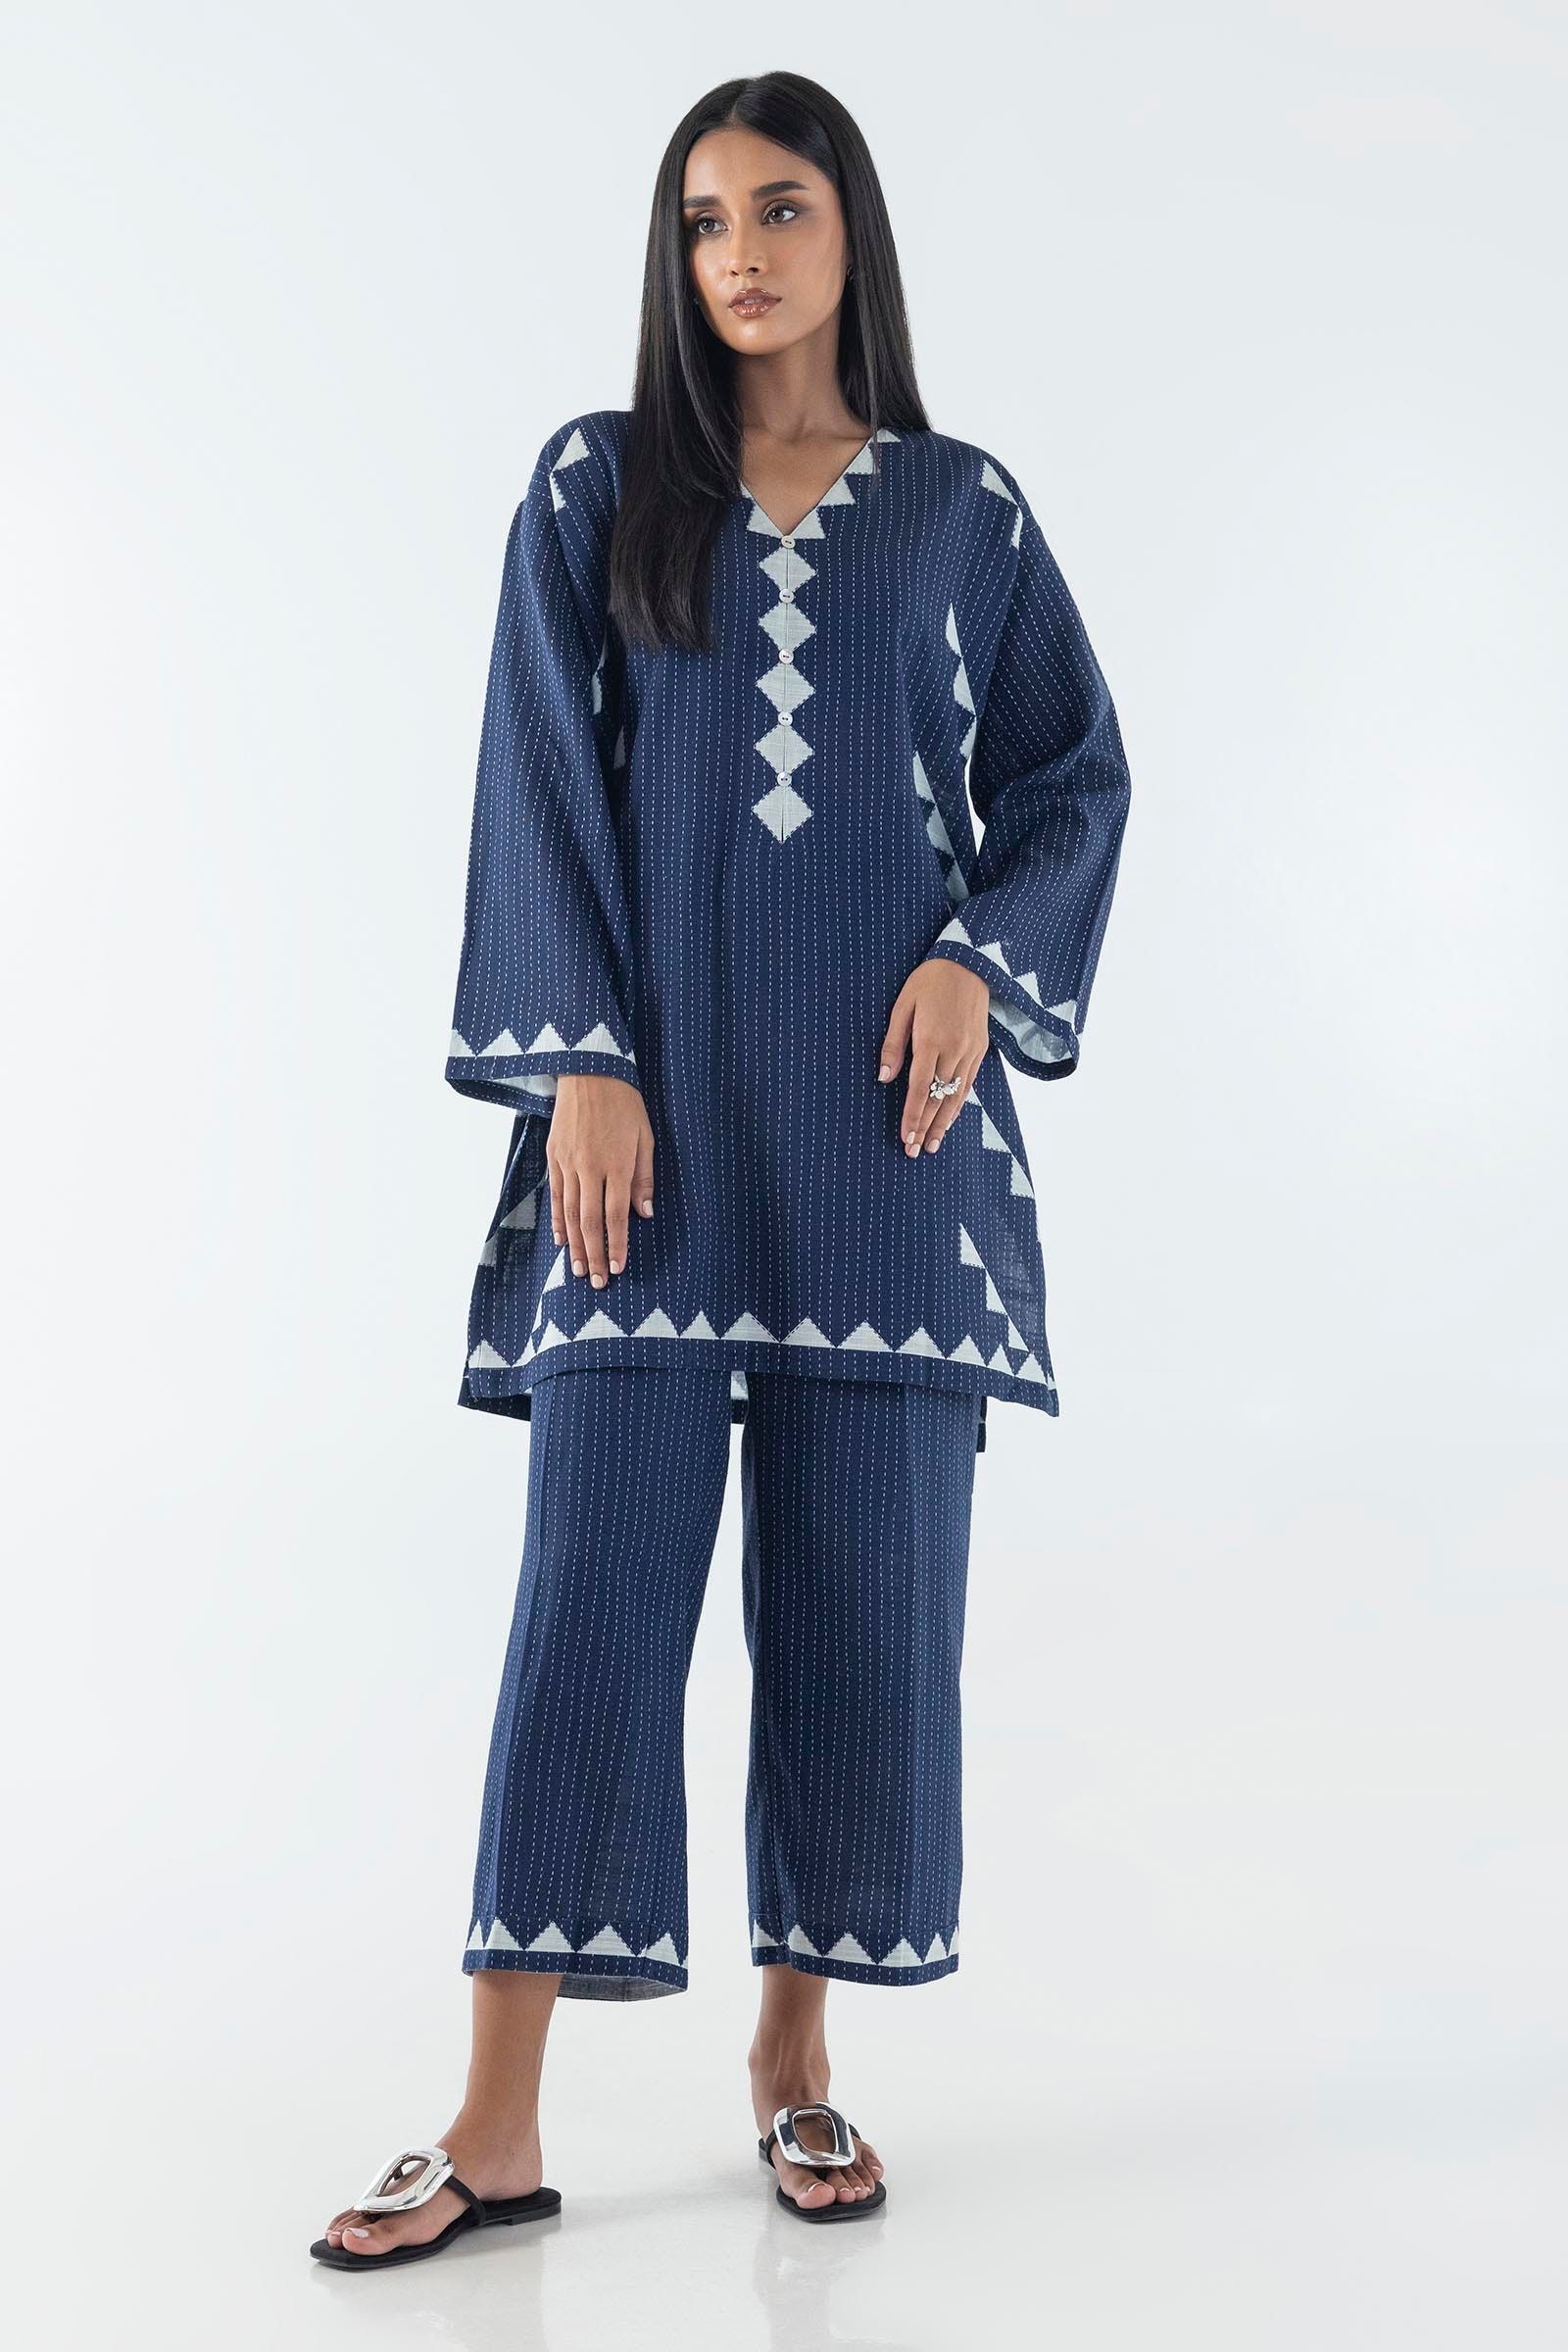
navy kurta pant set